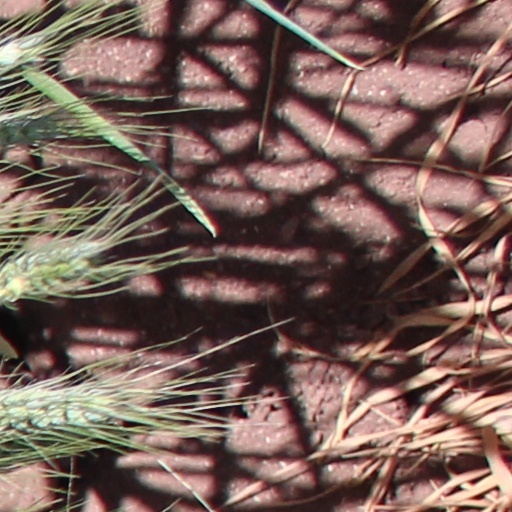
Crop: wheat